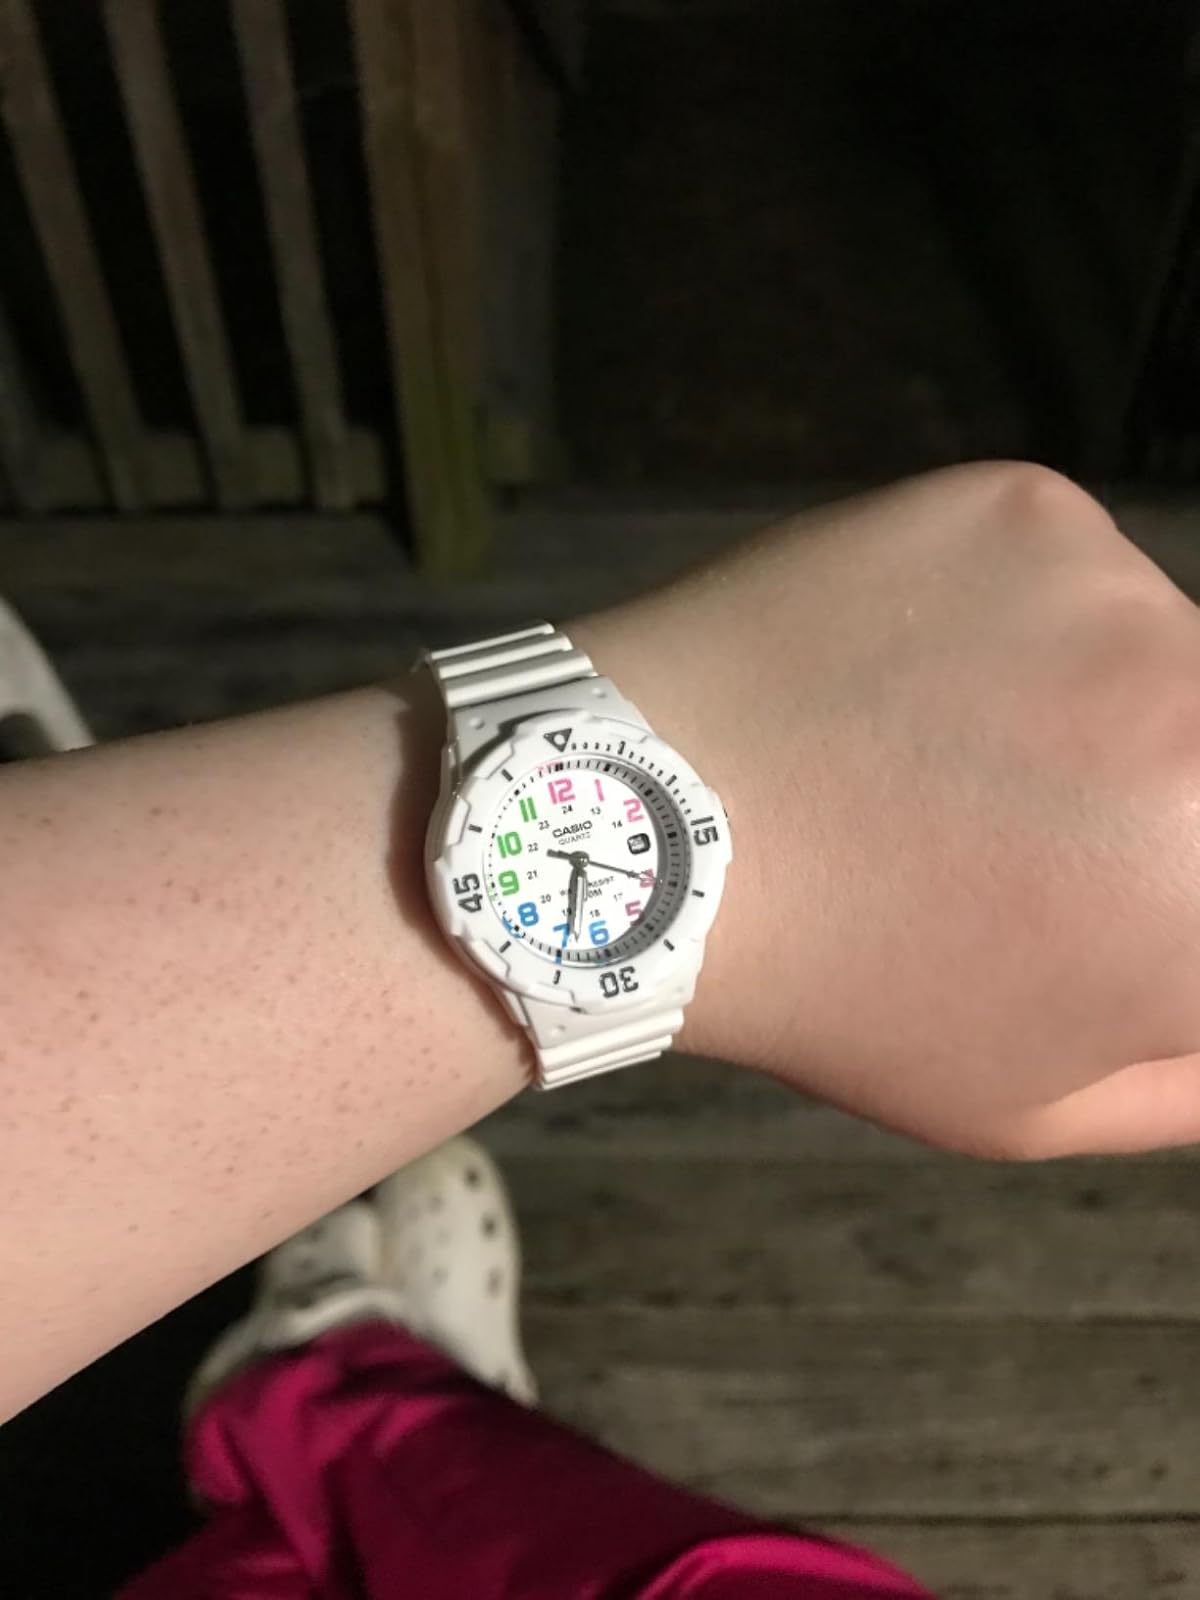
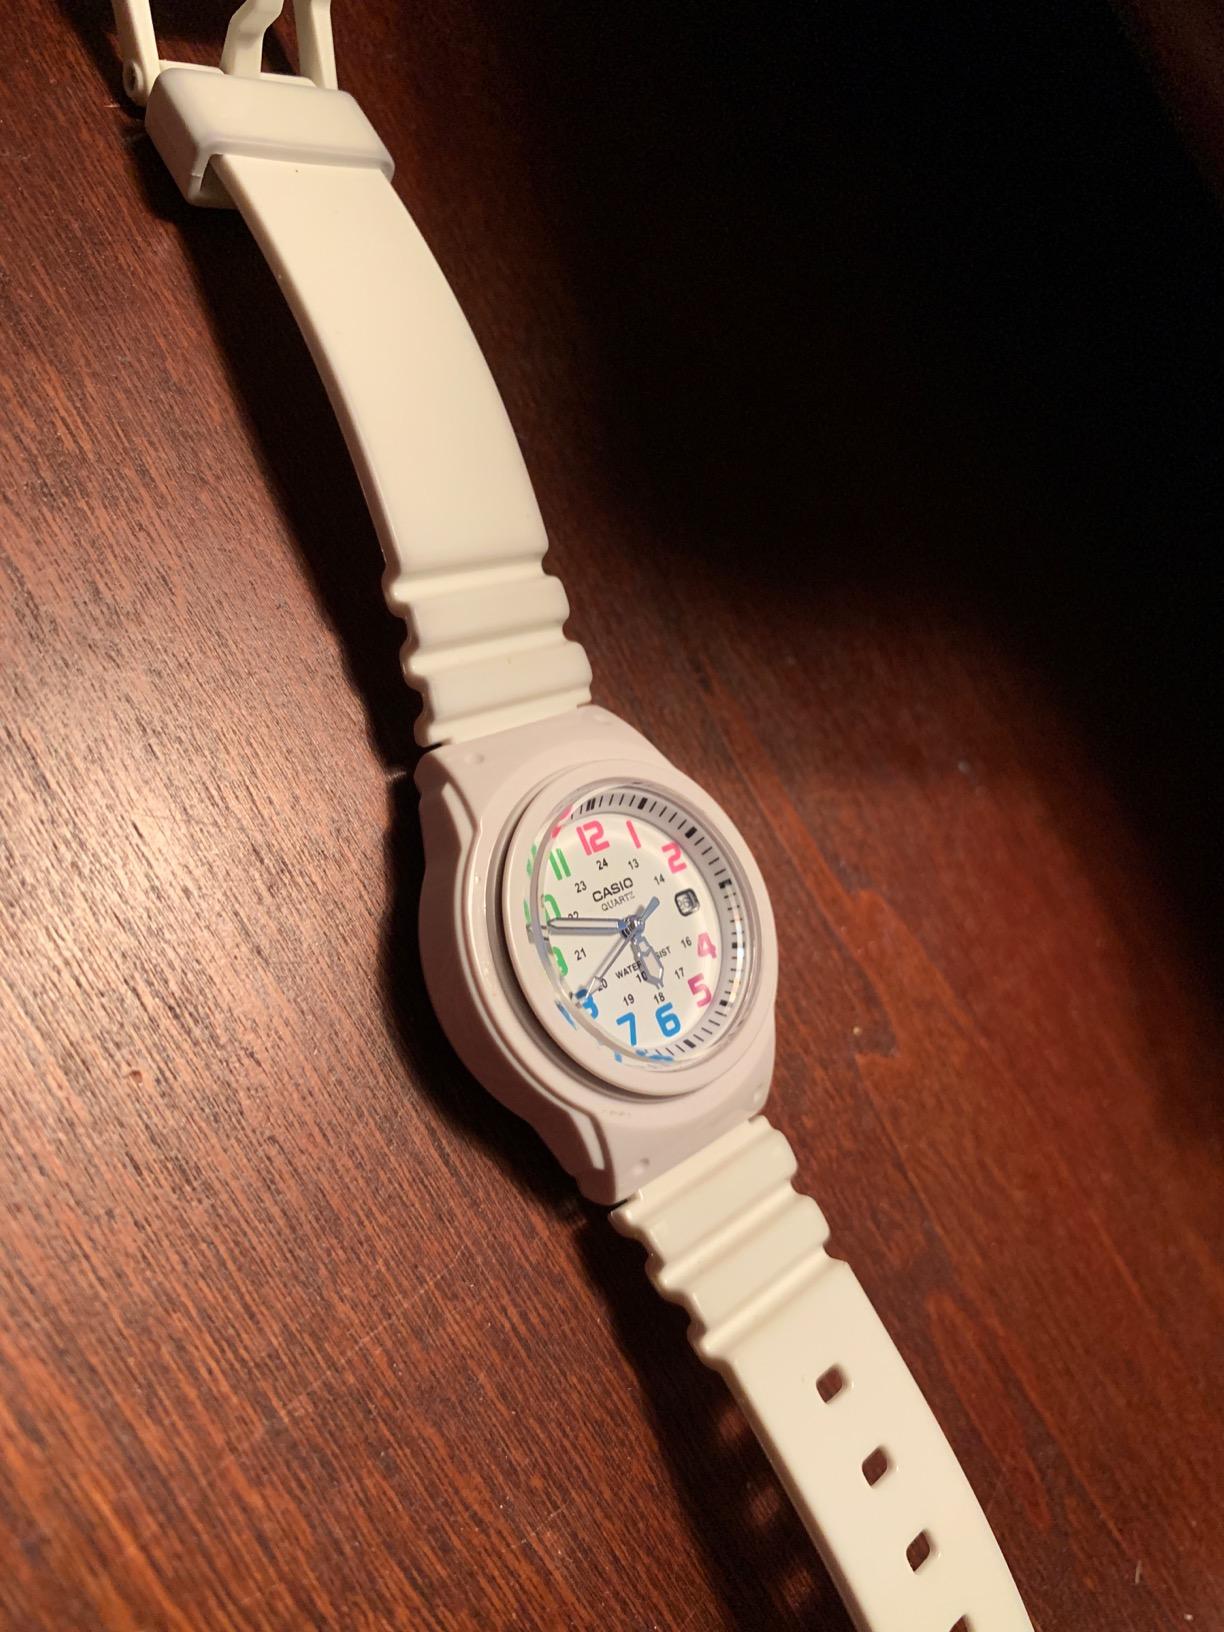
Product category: accessories_watch
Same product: yes